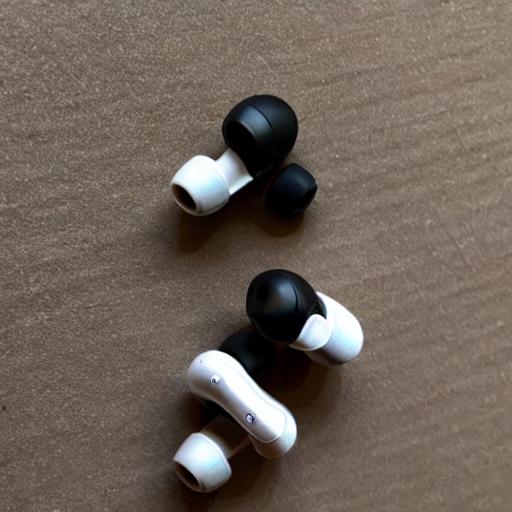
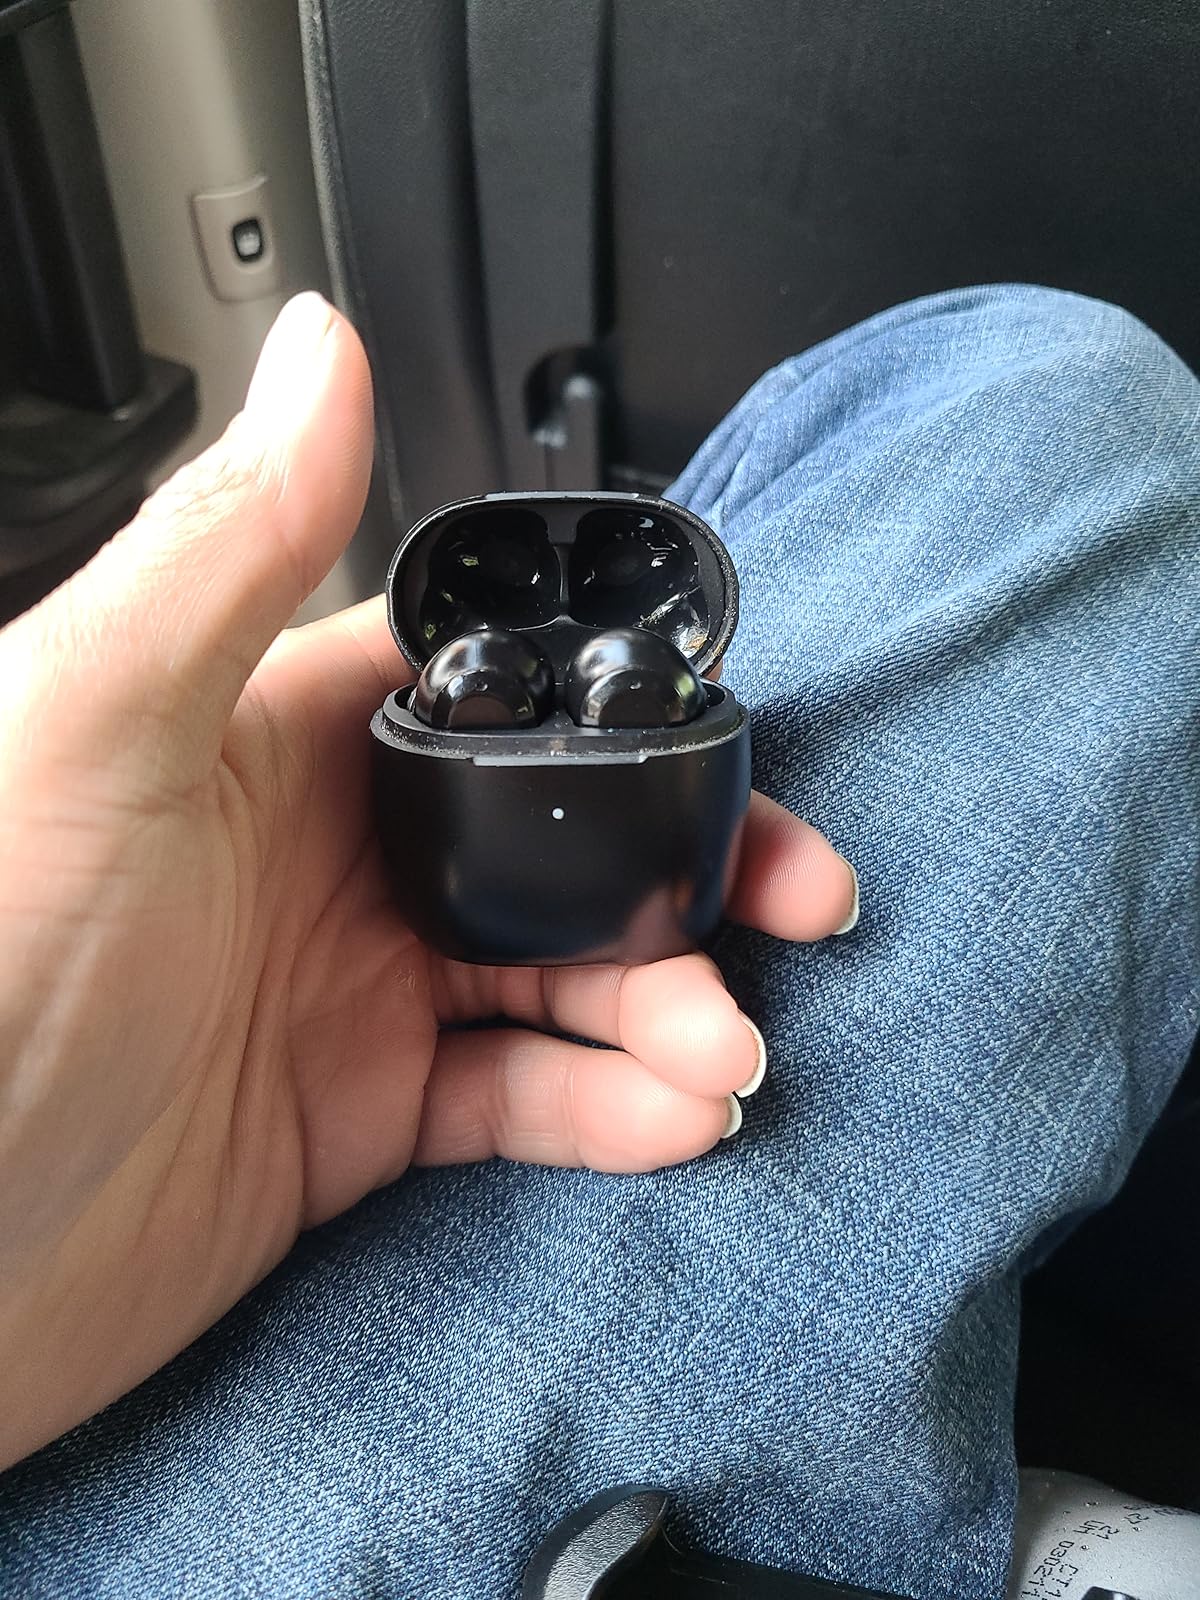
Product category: earbuds
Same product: no